Stand Up (The Feelers song)

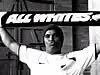
Walker holding up an All Whites banner in the music video

A music video was shot for the single, and was released on 20 April. It consists of various football supporters at All Whites games, and Walker at a recording studio.